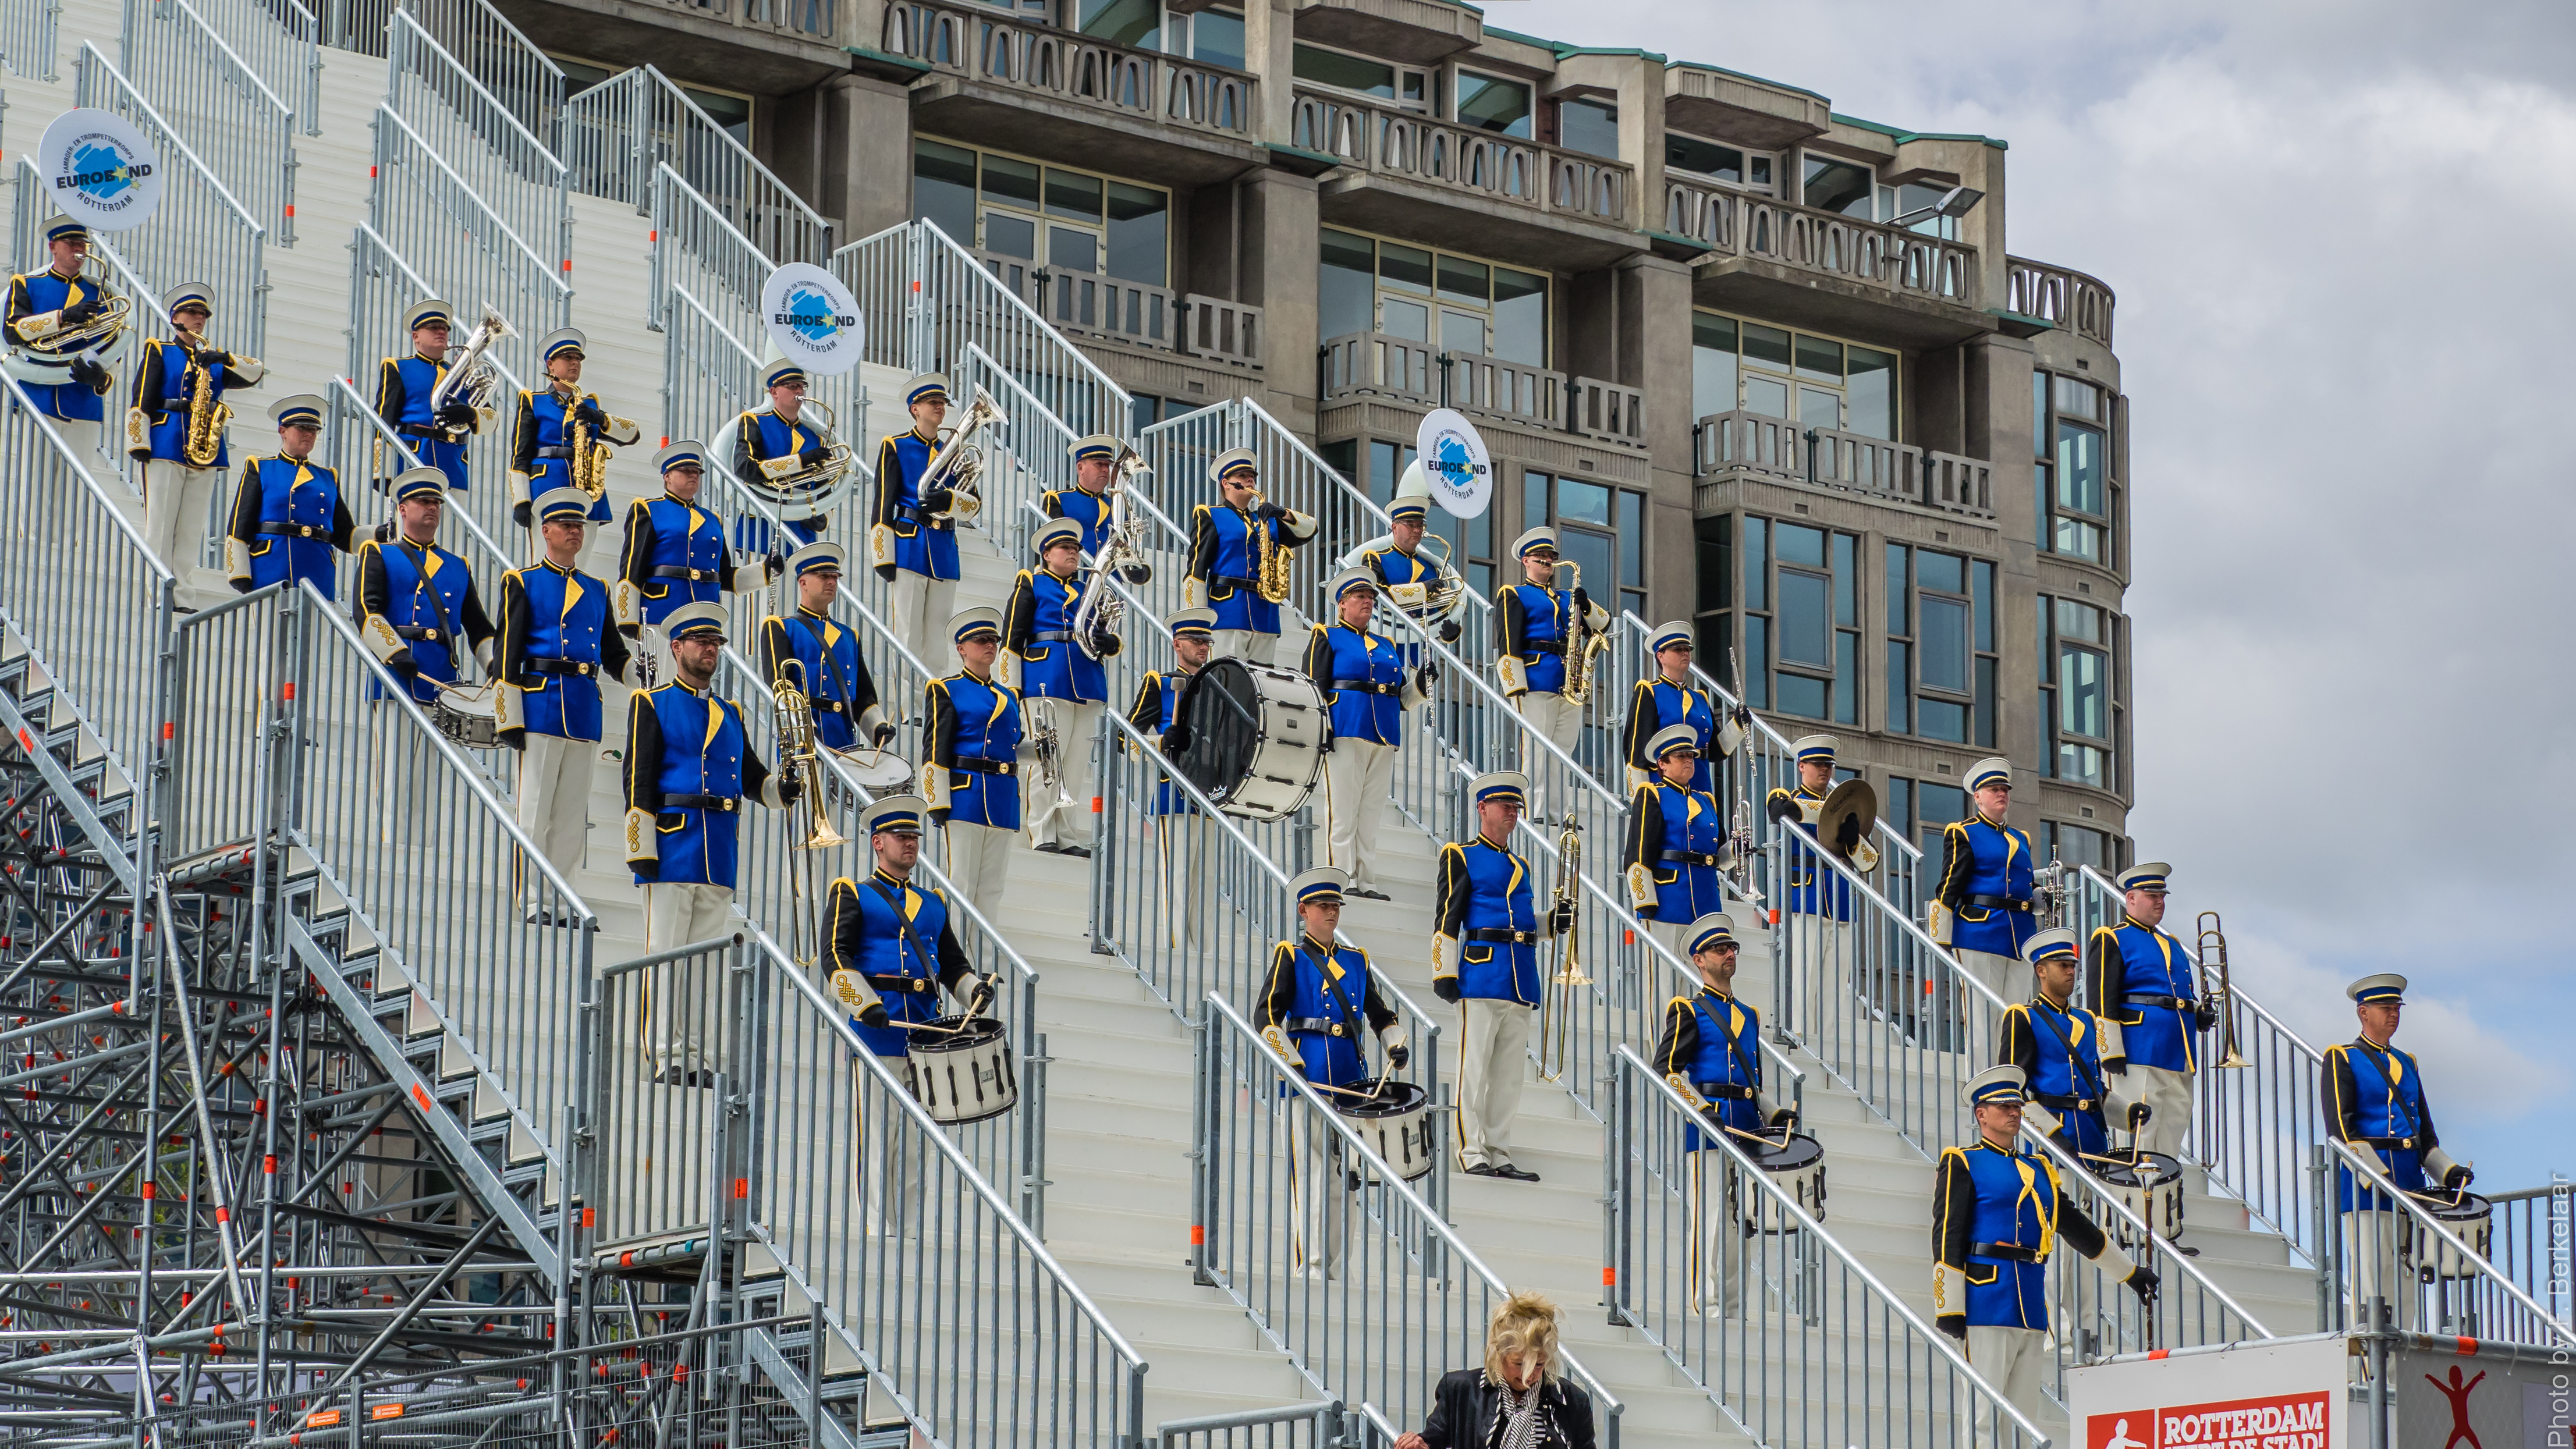
music, structure, crowd, show, stadium, festival, nederland, rotterdam, zuidholland, event, instruments, musik, trap, muziek, nl, cityofrotterdam, eurobandrotterdam, evenement, euroband, marchingband, wwweurobandnl, muziekinstrument, musikverein, windband, muzikaleambassadeurs, musicalensemble, blasorchester, eurobandi, bandadeeurope, muzikaalambassadeur, gemeenterotterdam, groothandelsgebouw, stationsplein, 75jaarwederopbouw, detrap, steigertrap, rotterdamviertdestad, thestairs, bandadem sica, sport venue